Pickwick (band)

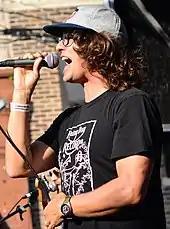
Galen Disston

Pickwick began as a folk band with Galen Disston and Matthew Emmett; in 2008, the band grew to five members, adding Cassady Lillstrom, Garrett Parker and Michael Parker. They subsequently added "producer, engineer, percussionist and mentor (aka 'father figure') Kory Kruckenberg."